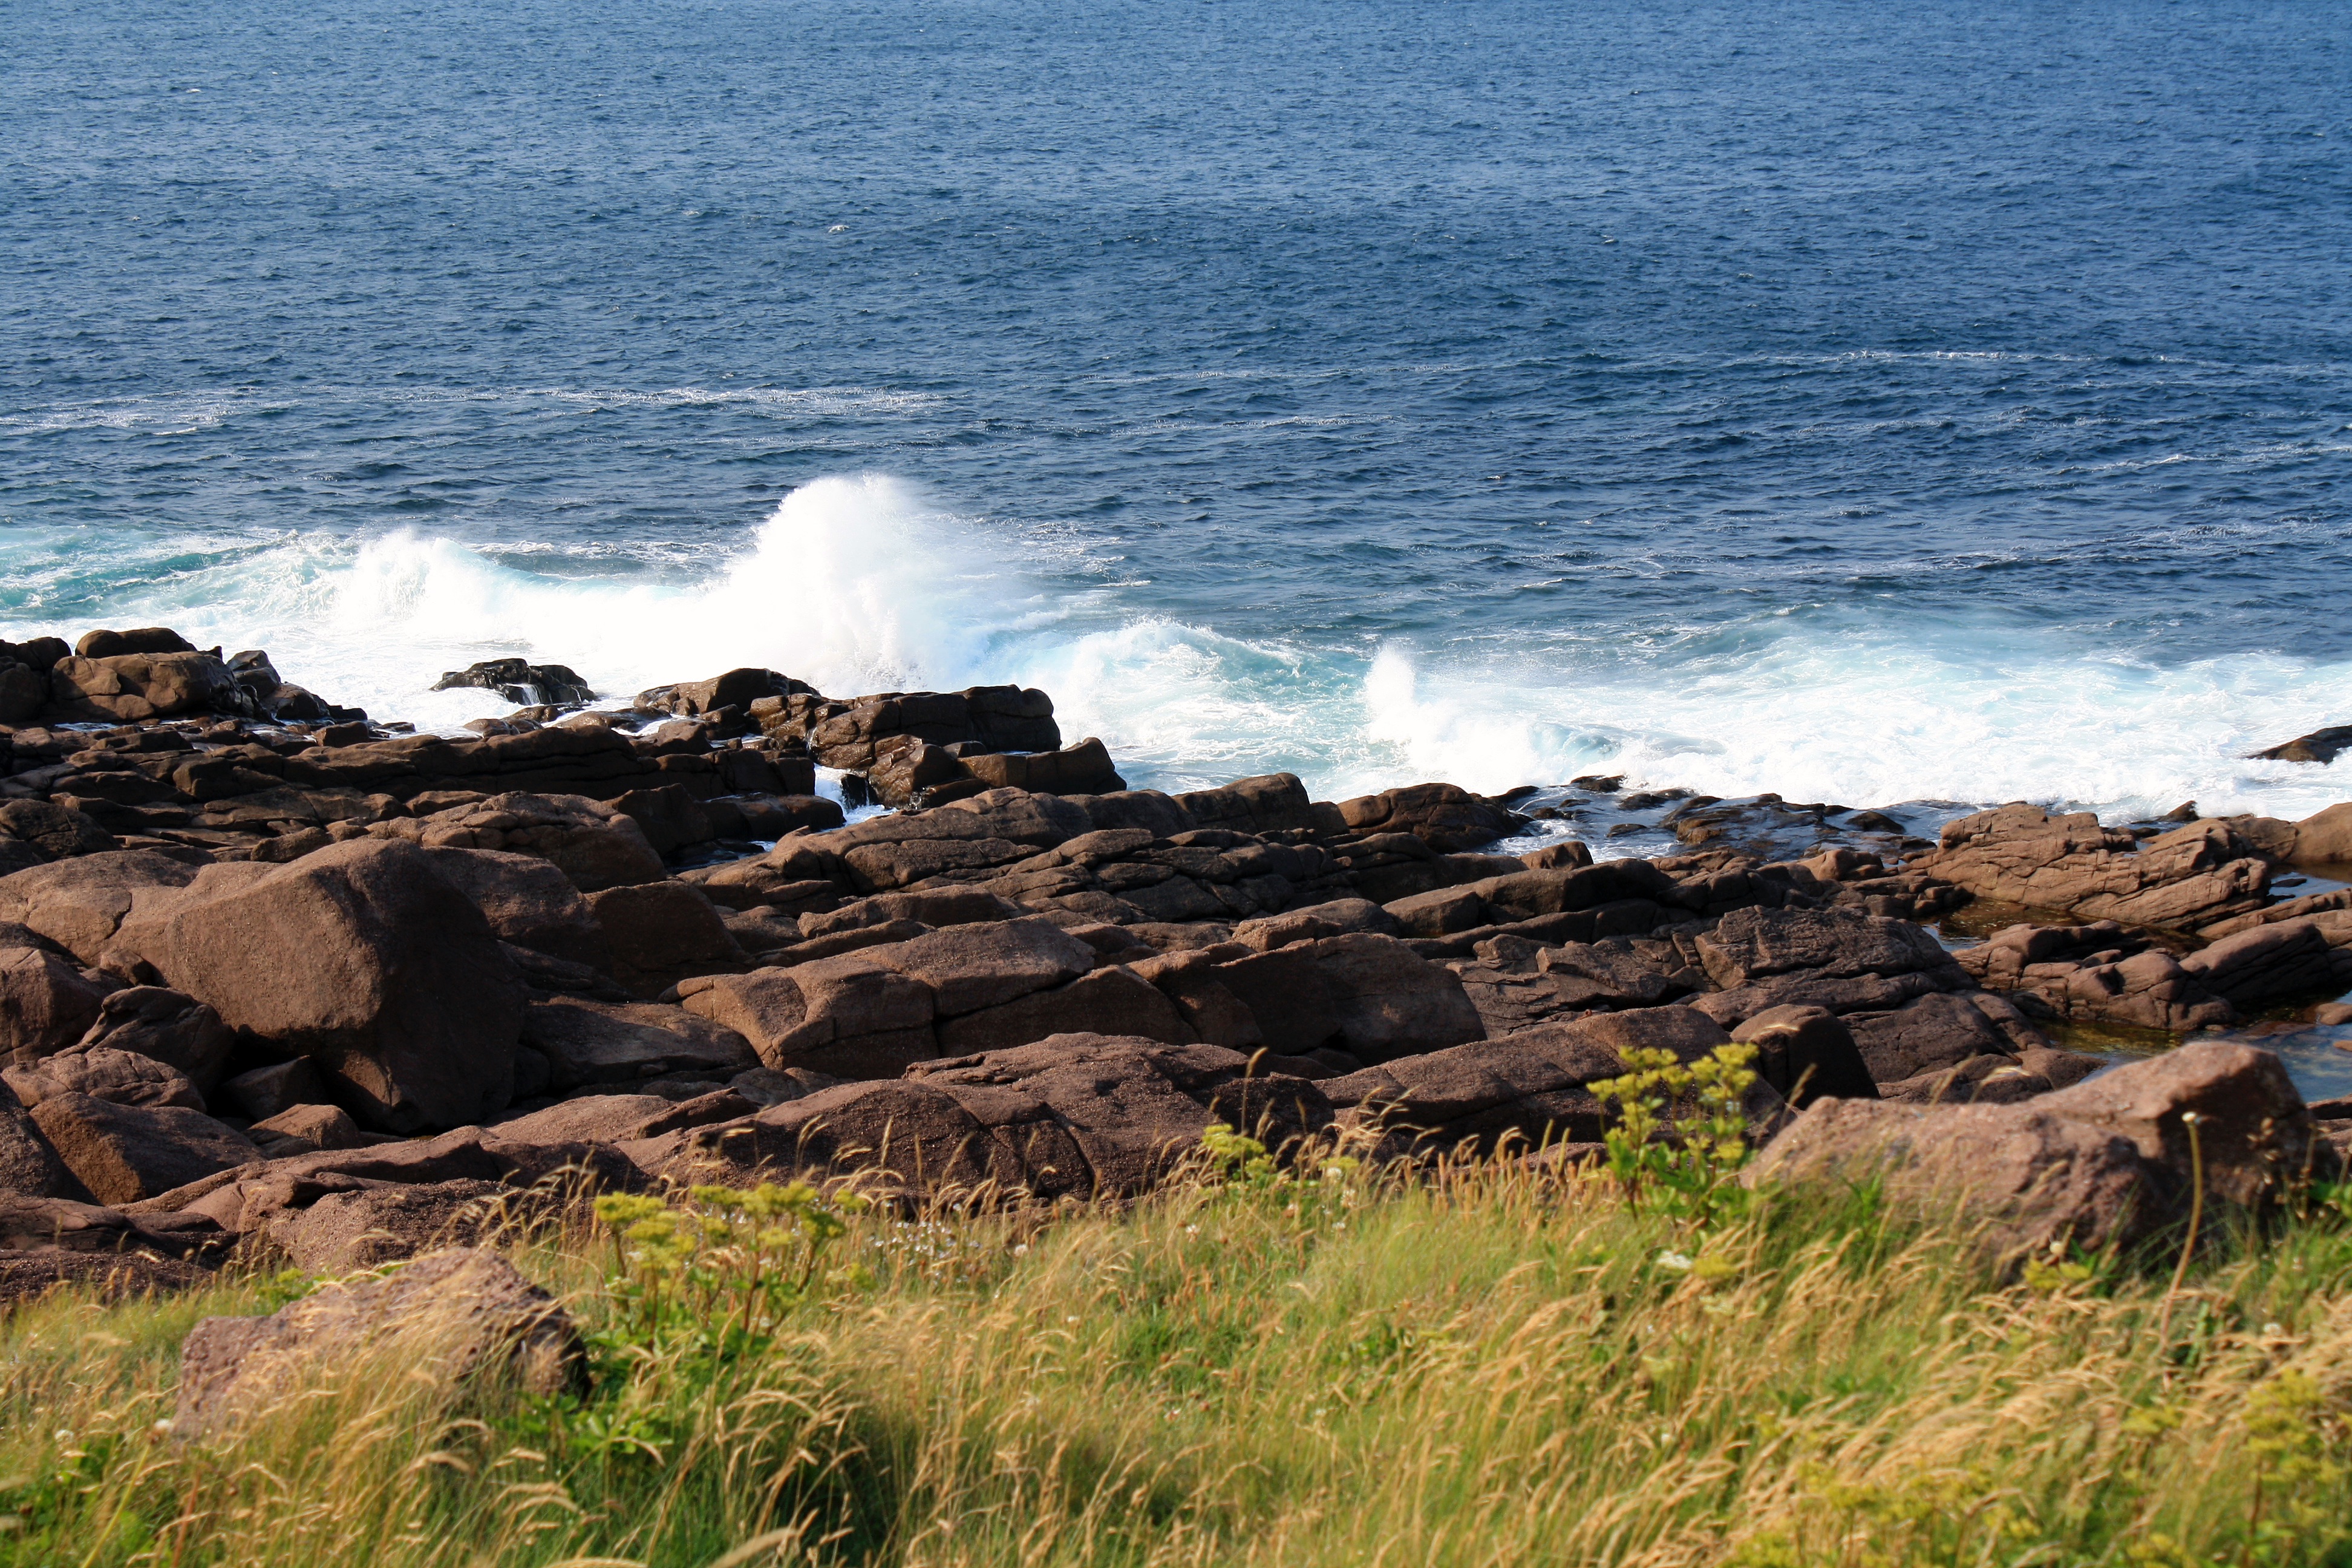
beach, sea, coast, rock, ocean, horizon, shore, wave, cliff, cove, bay, terrain, material, body of water, geology, cape, landform, natural environment, wind wave